Question: Please indicate a possible affordance area of baseball bat that can be used for hitting
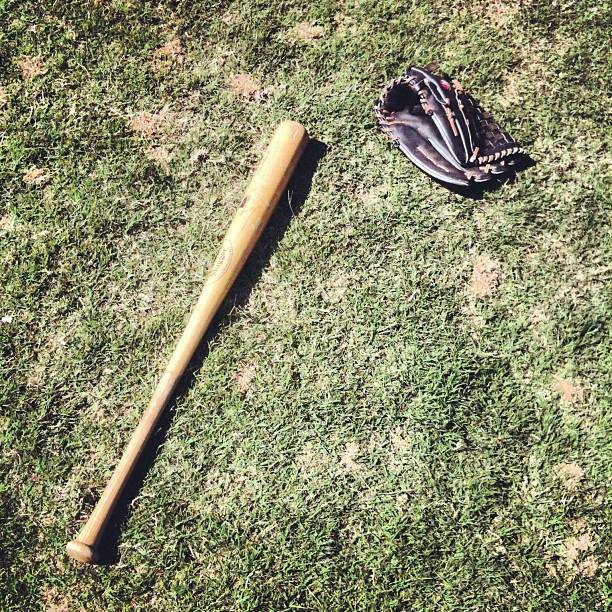
Answer: [198.5, 122.5, 308.5, 318.5]